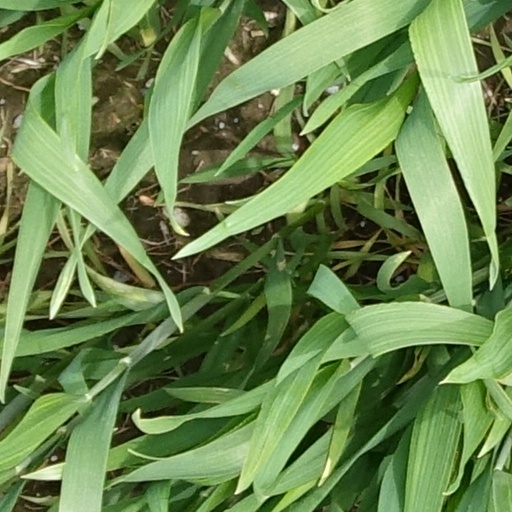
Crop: wheat